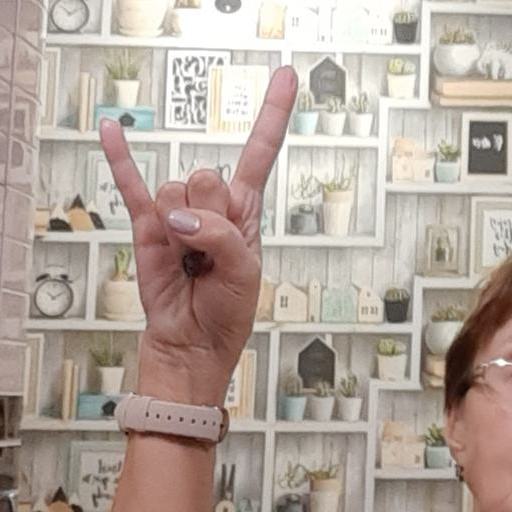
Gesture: rock